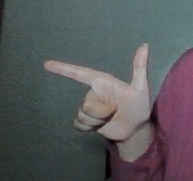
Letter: yaa